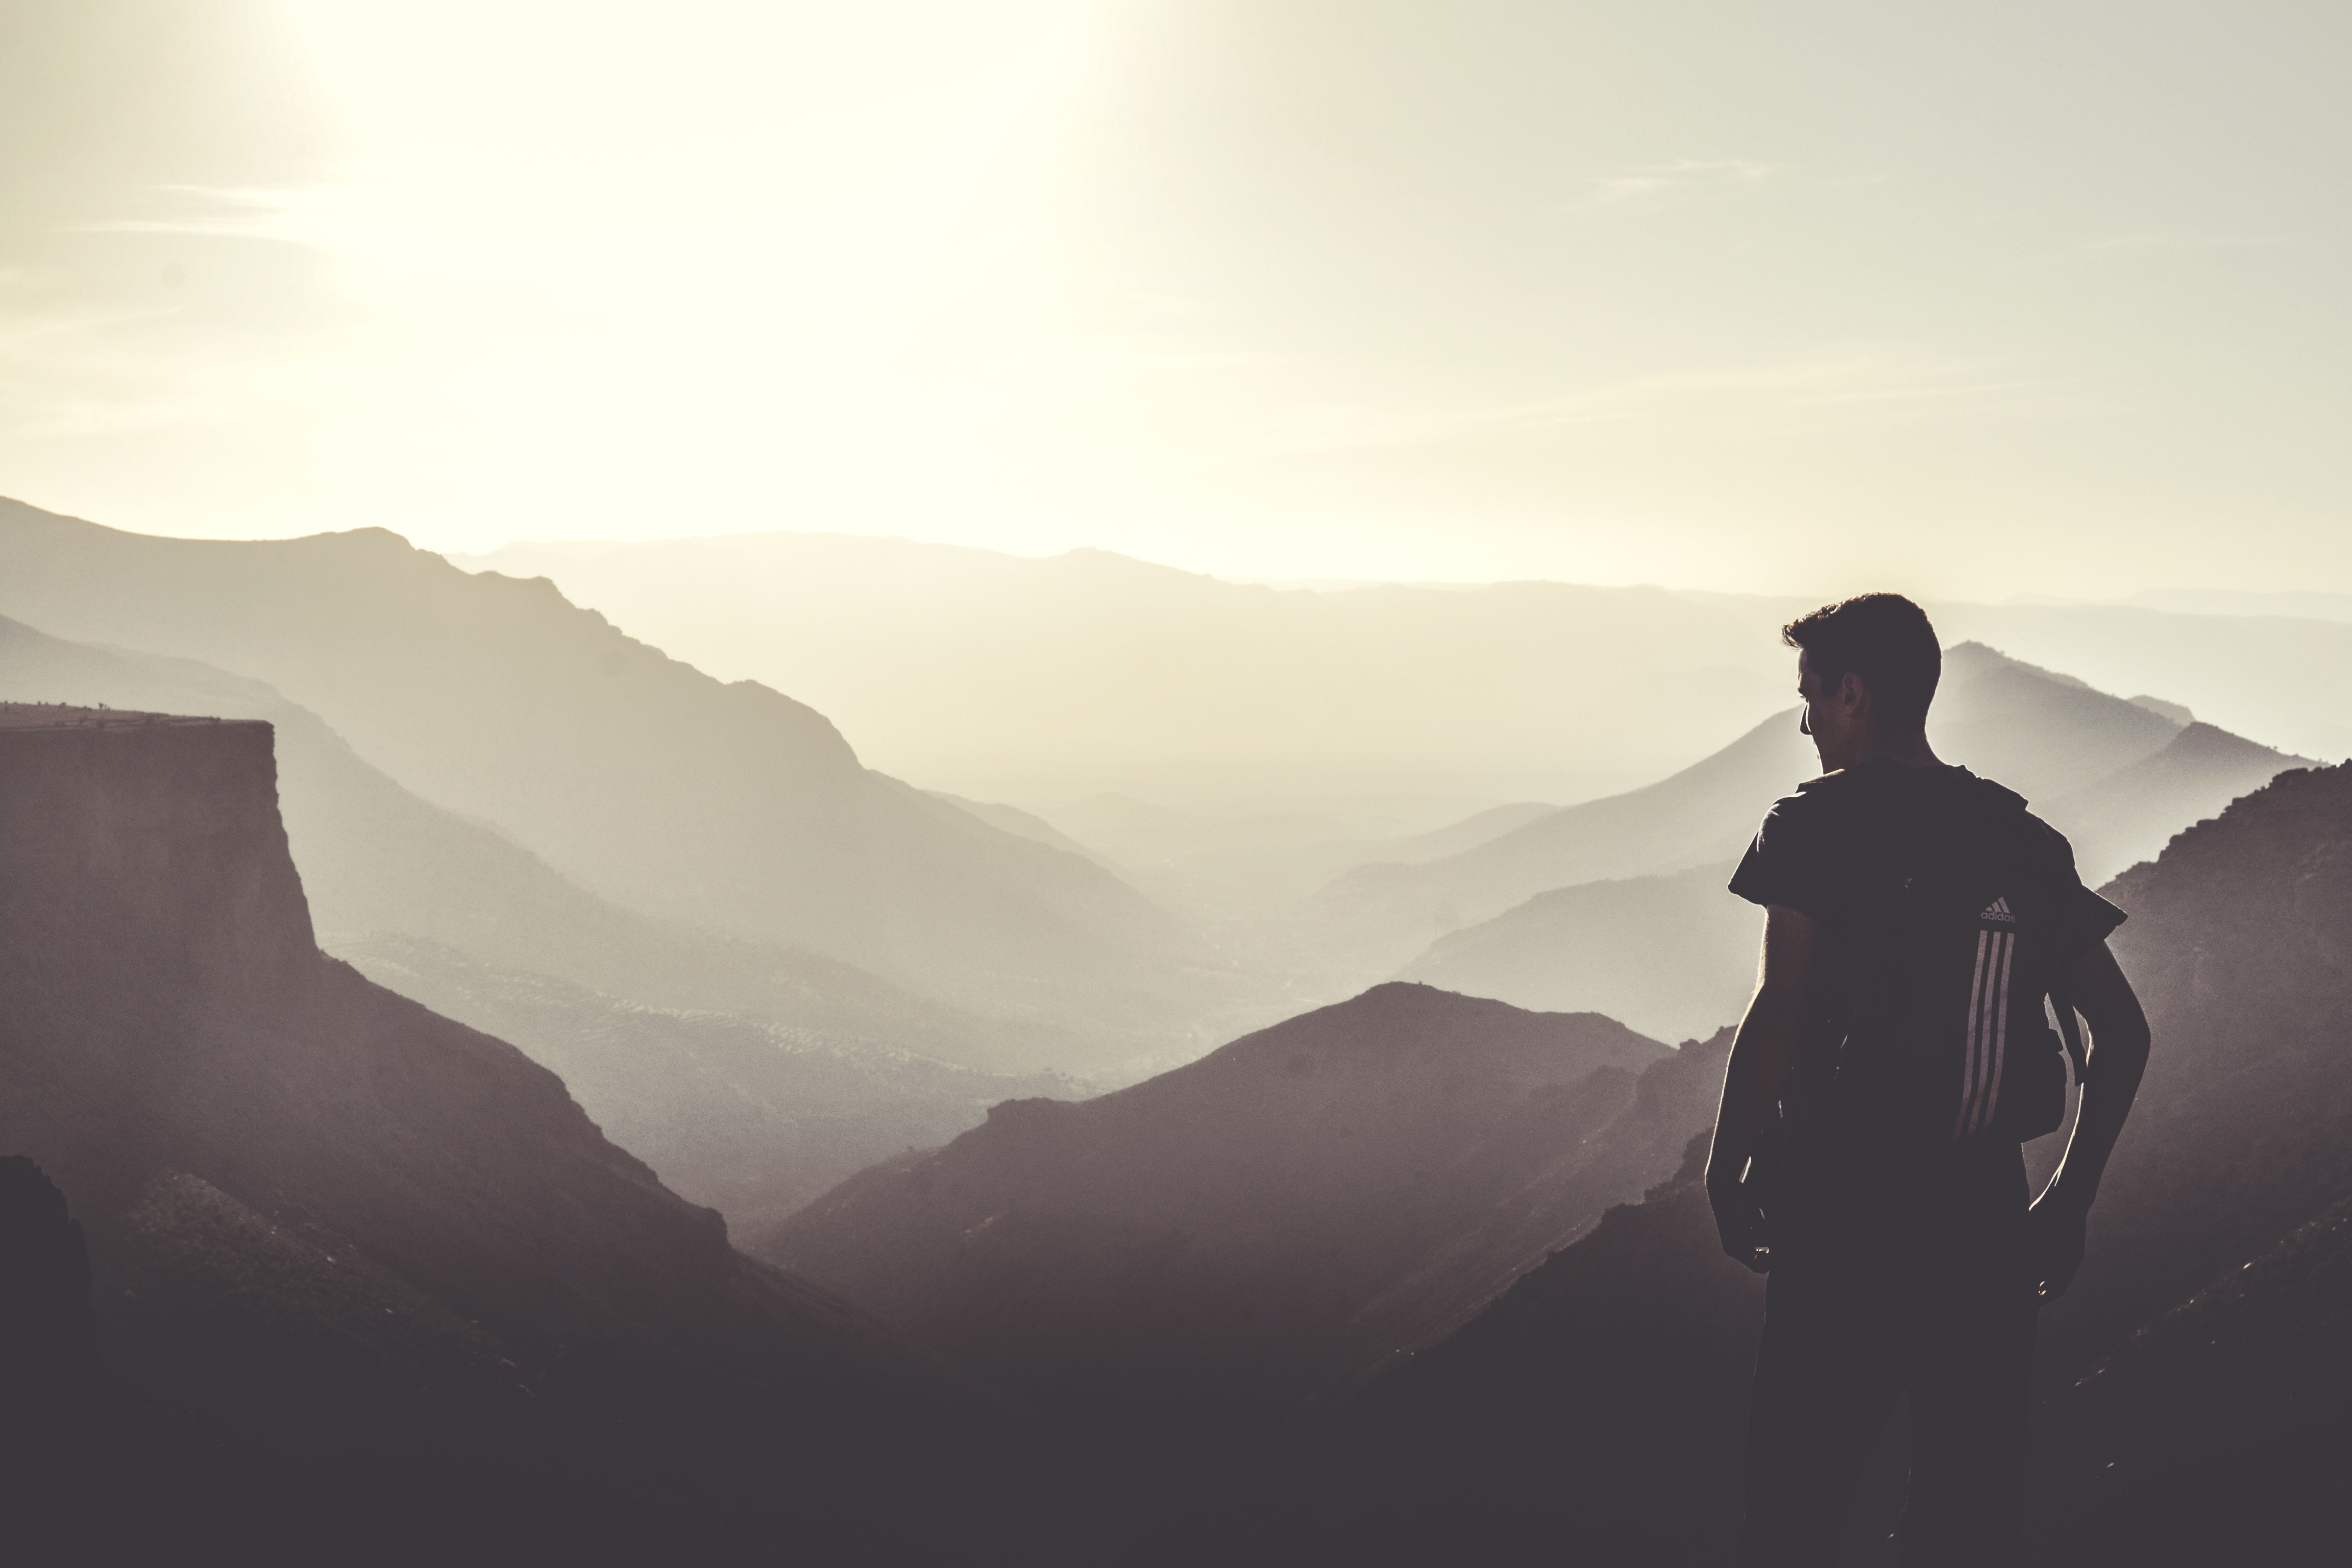
man, silhouette, mountain, fog, sunrise, mist, hiking, morning, dawn, male, hiker, climbing, climber, summit, mountains, screenshot, rocky mountains, atmospheric phenomenon, atmosphere of earth, mountainous landforms